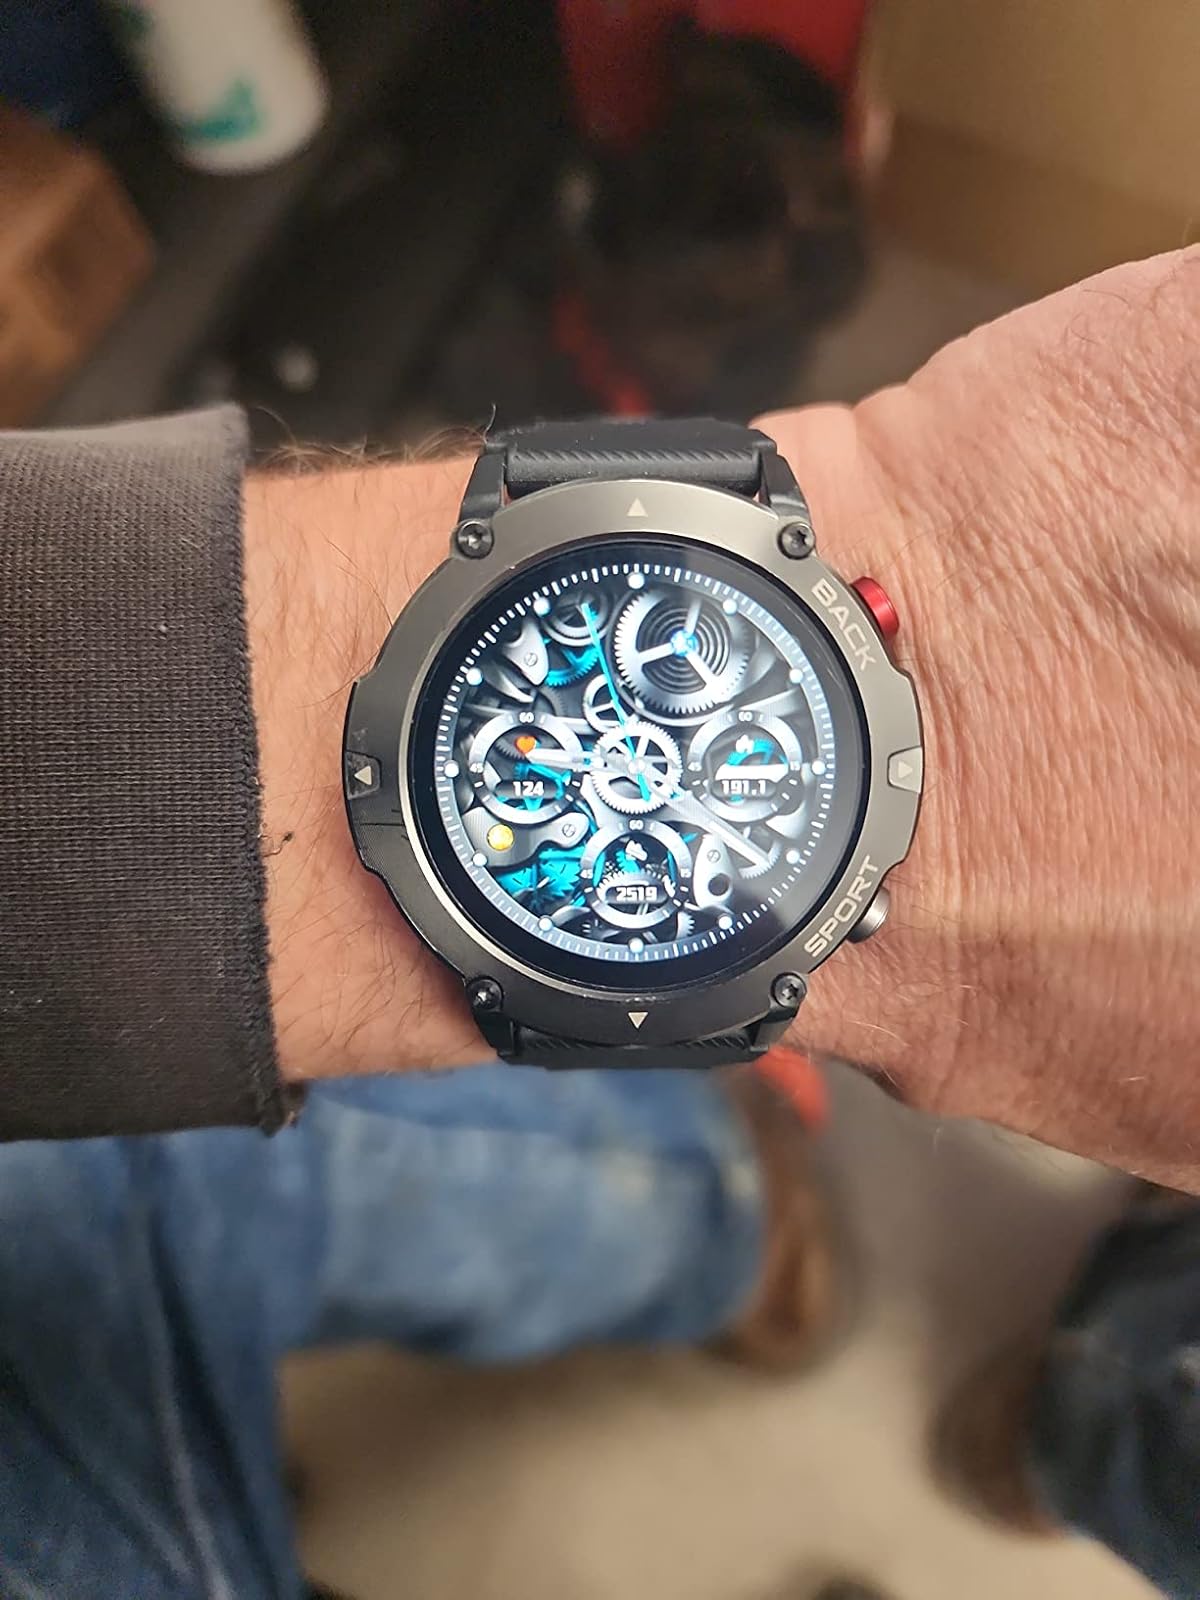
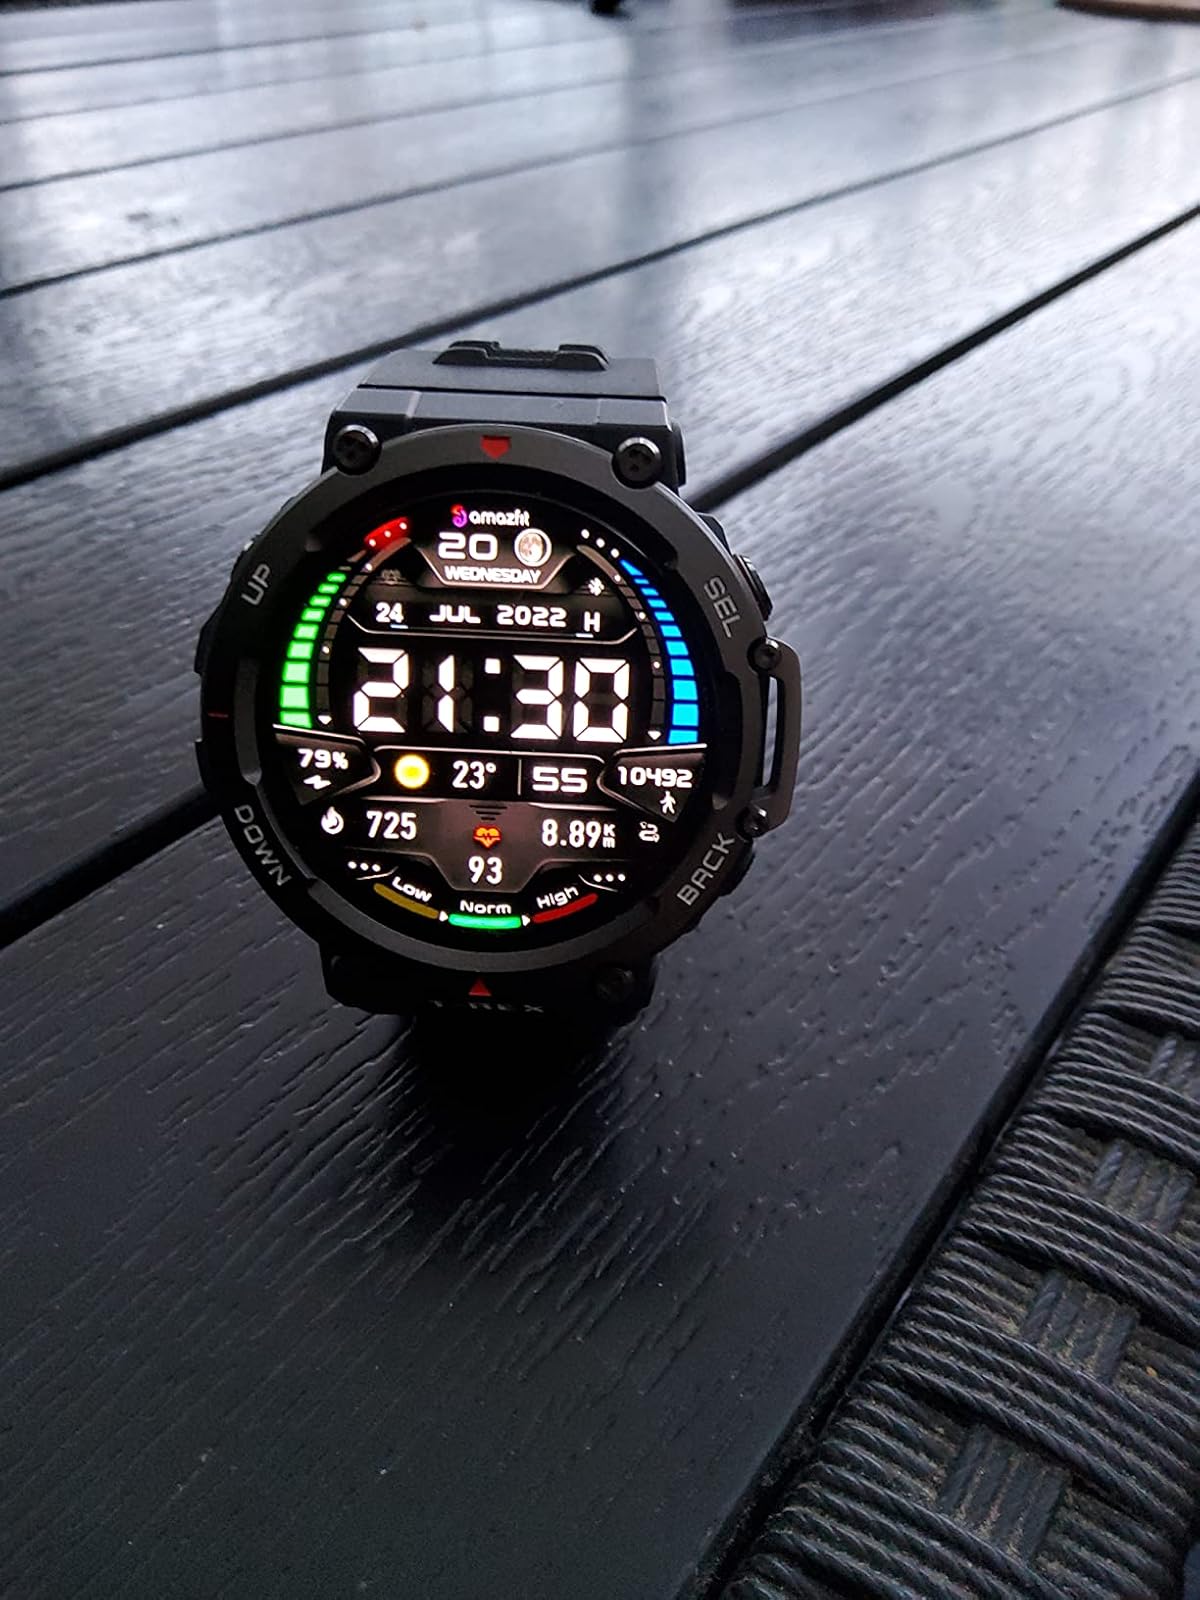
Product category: smartwatch
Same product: no